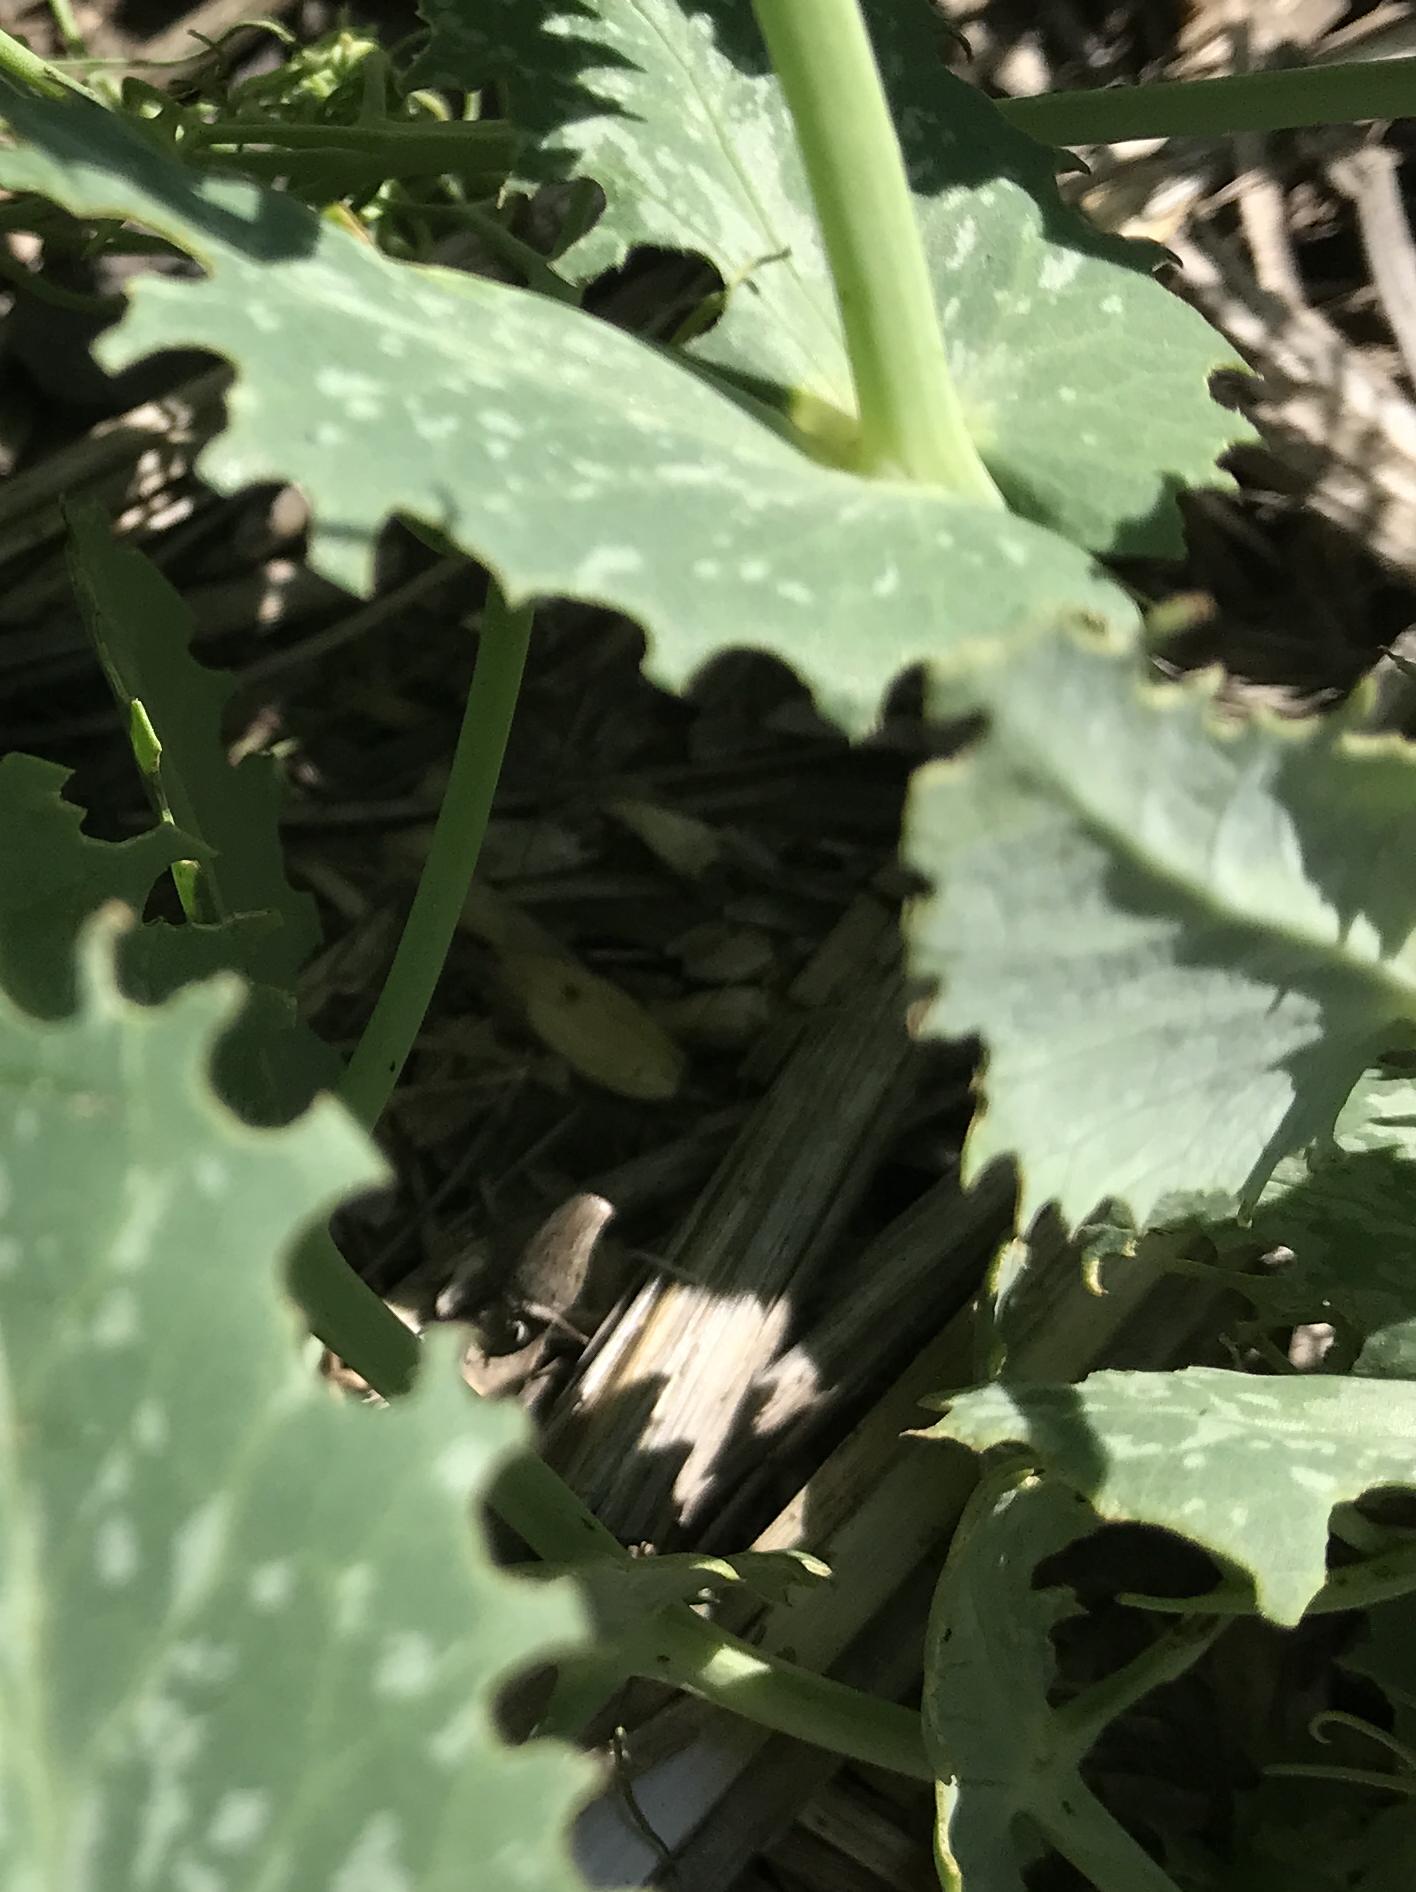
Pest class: pea_leaf_weevil